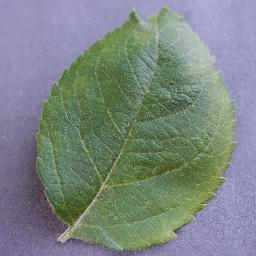
Label: Apple___healthy